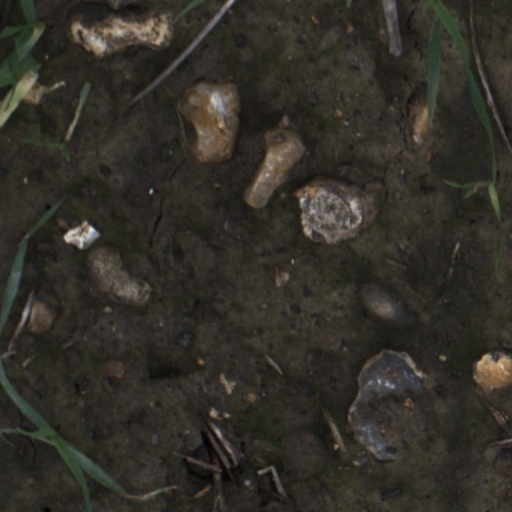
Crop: wheat